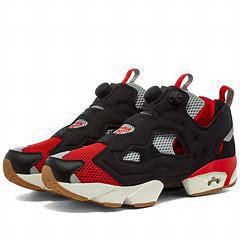
Brand: Reebok
Model: Instapump Fury OG